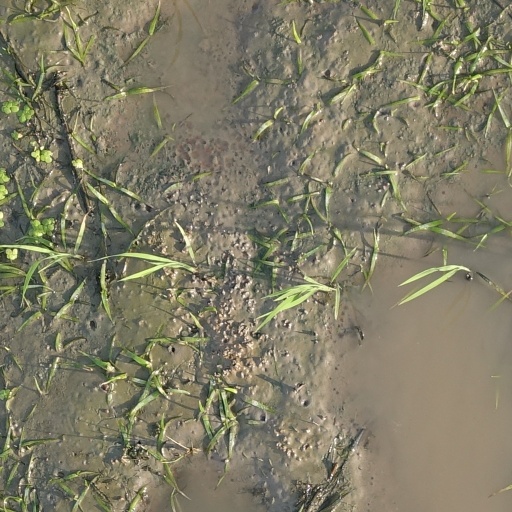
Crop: rice